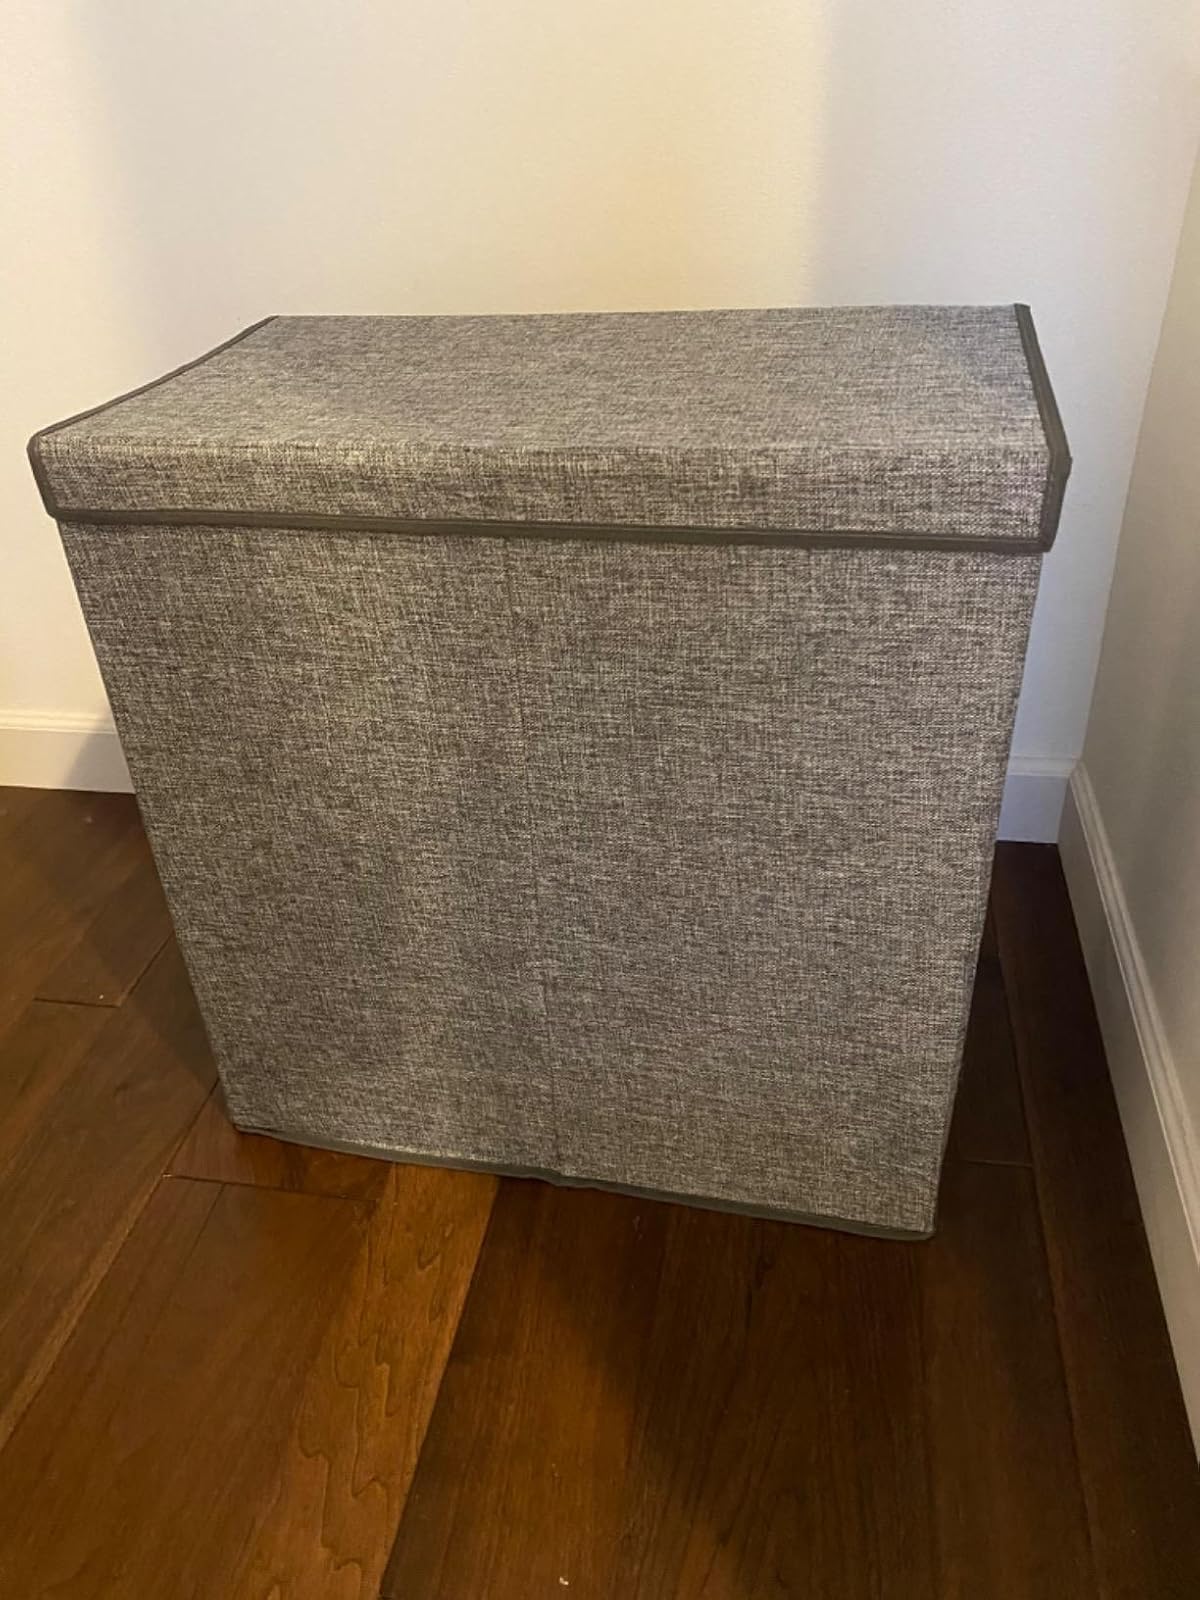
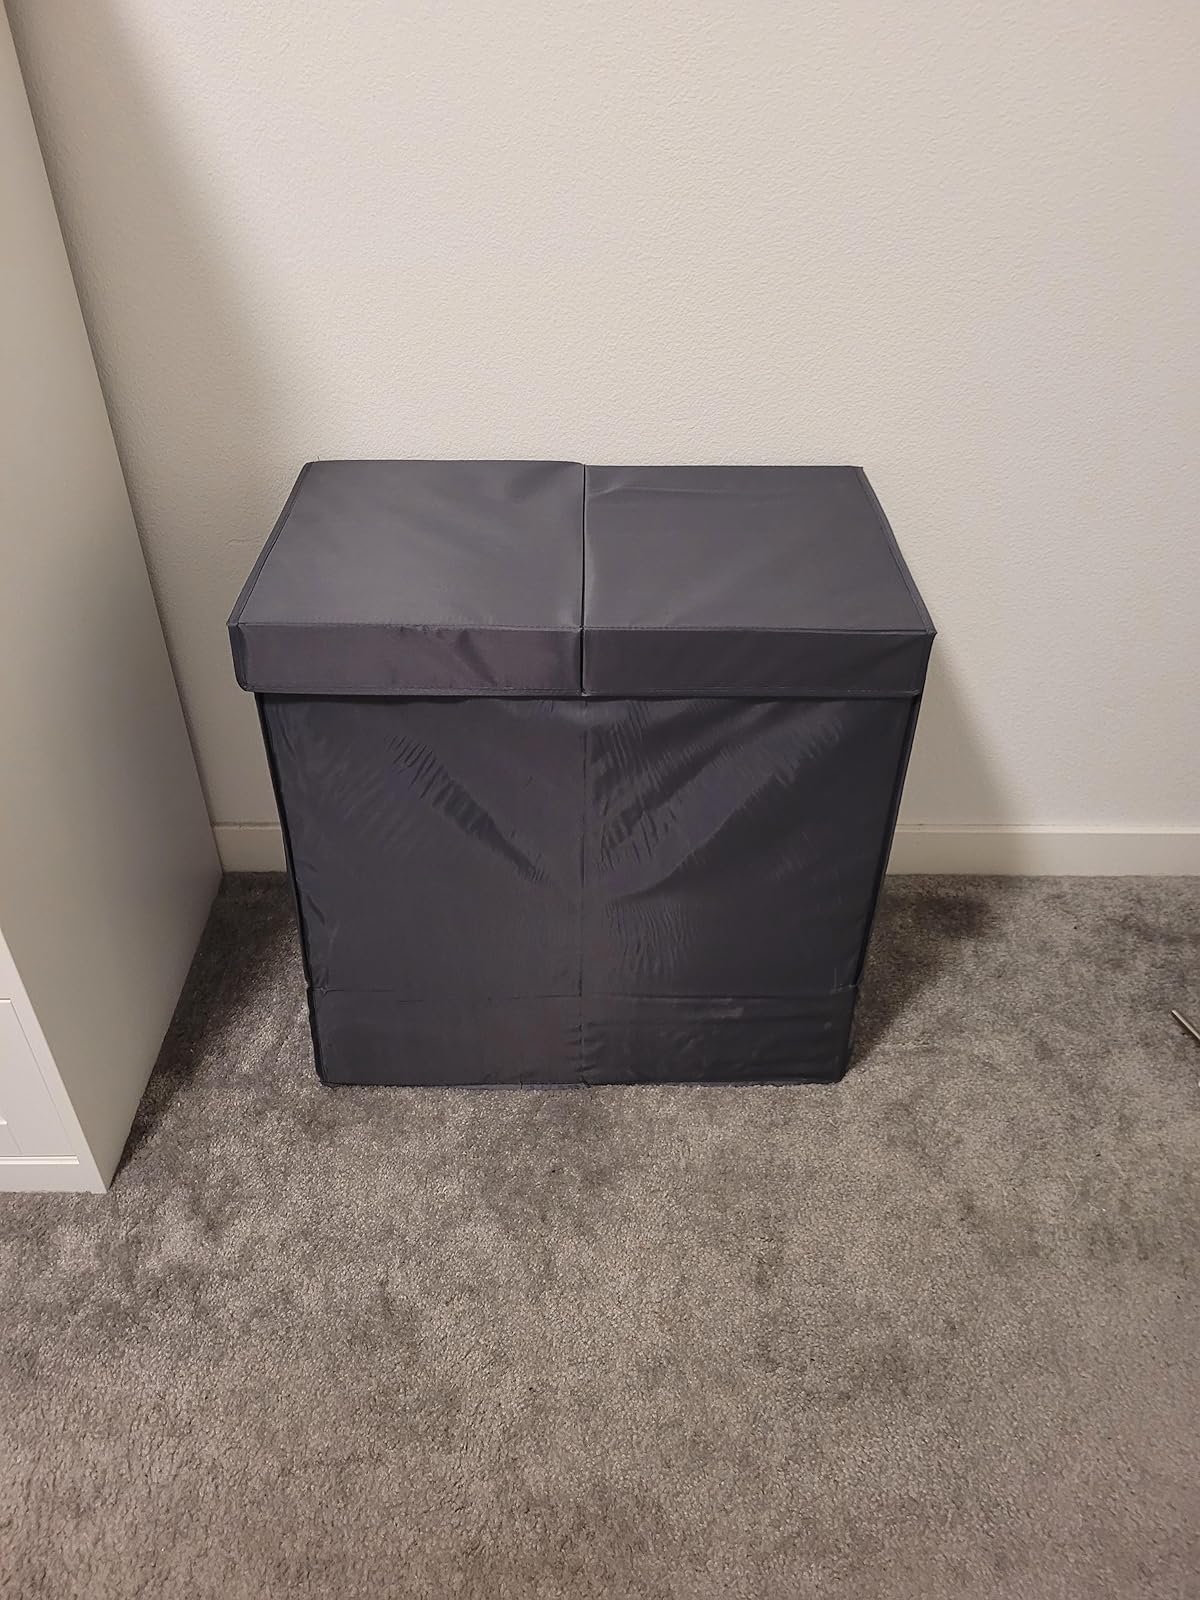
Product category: items_hamper
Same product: yes